Ninjai

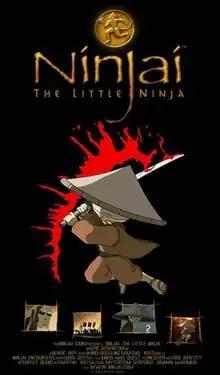
Official poster

Ninjai: The Little Ninja is a Flash cartoon. The cartoon has not been available online since April 2015.